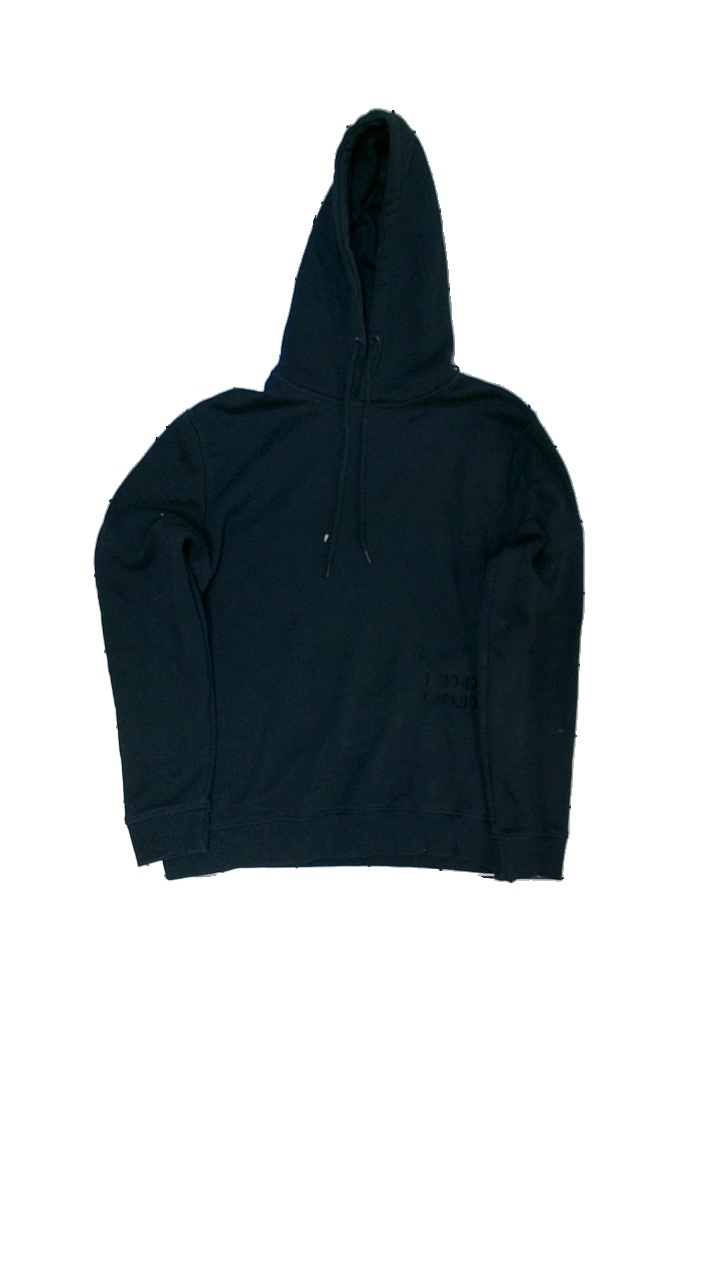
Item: Hoodie (Unisex)
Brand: Urban Pioneers (up)
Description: Hoddie med broderi tryck
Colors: Black
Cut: Regular
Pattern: Embroidered
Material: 55% bomull 45% polyester
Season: All
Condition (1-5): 3
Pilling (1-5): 3
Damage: nopprigt
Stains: Minor
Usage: Export
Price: <50